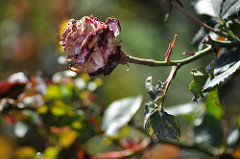
Flower: rose